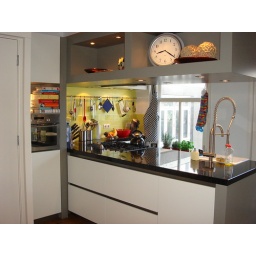
The lime green wall in the kitchen! Looks so homey!